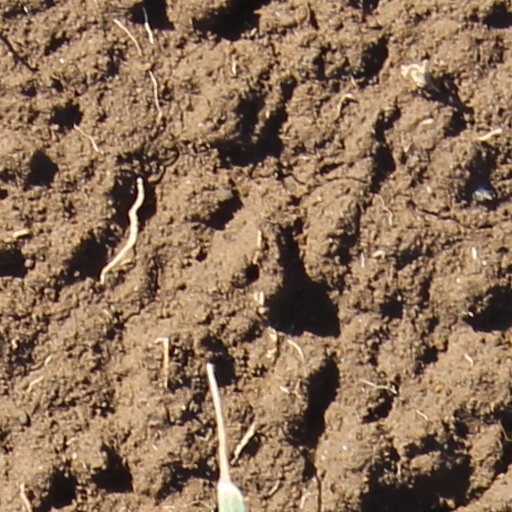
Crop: wheat